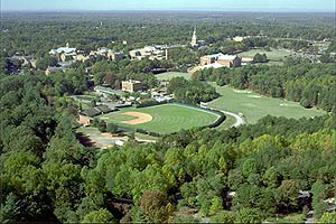
Building: Gene Hooks Stadium
Country: United States of America
Year built: 1981
American baseball stadium This article is about the ballpark that closed in 2008. For the similarly named ballpark still in use, see Gene Hooks Field at Wake Forest Baseball Park . Gene Hooks Stadium Former names Layton Field Location Winston-Salem, North Carolina Coordinates 36°7′54″N 80°16′16″W / 36.13167°N 80.27111°W / 36.13167; -80.27111 Owner Wake Forest University Capacity 2,500 Field size Left field: 335 feet (102 m) Center field: 400 feet (120 m) Right field: 315 feet (96 m) Opened March 1981 Closed May 2008 Tenants Wake Forest Demon Deacons ( NCAA ) (1981–2008) Gene Hooks Stadium was a baseball stadium in Winston-Salem, North Carolina . It was the primary home field of the Wake Forest Demon Deacons baseball program from 1981 through 2008. History The stadium was in use by March 1981, under its original name of Layton Field, and was dedicated on April 18, 1981. On April 23, 1988, it was renamed after former Wake Forest University athletic director Gene Hooks . Wake Forest's final game at the stadium was a 9–4 win over the Duke Blue Devils on May 11, 2008. The ballpark was part of a complex sitting north of Faculty Drive (home plate / first base side) and a short distance east of Wingate Road (third base side). There were trees beyond right field, and a small practice golf course beyond left and center field. The ballpark sat less than a mile and almost directly west of BB&T Field and Ernie Shore Field . For the 2009 season, the team moved back on a full-time basis to their previous home, Ernie Shore Field, which was then renamed Gene Hooks Field at Wake Forest Baseball Park, and later renamed David F. Couch Ballpark . Gene Hooks Stadium was subsequently demolished to make way for expansion of the golf practice course. The walkway forming the boundary of the southwest portion of the practice course roughly outlines the outer edge of the site of the ballpark's grandstand. References